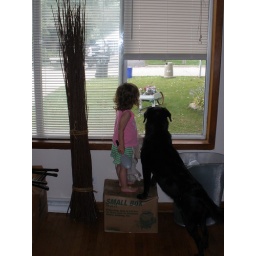
Allie and Lucy's favorite thing to do so far in the new house - looking out the front window